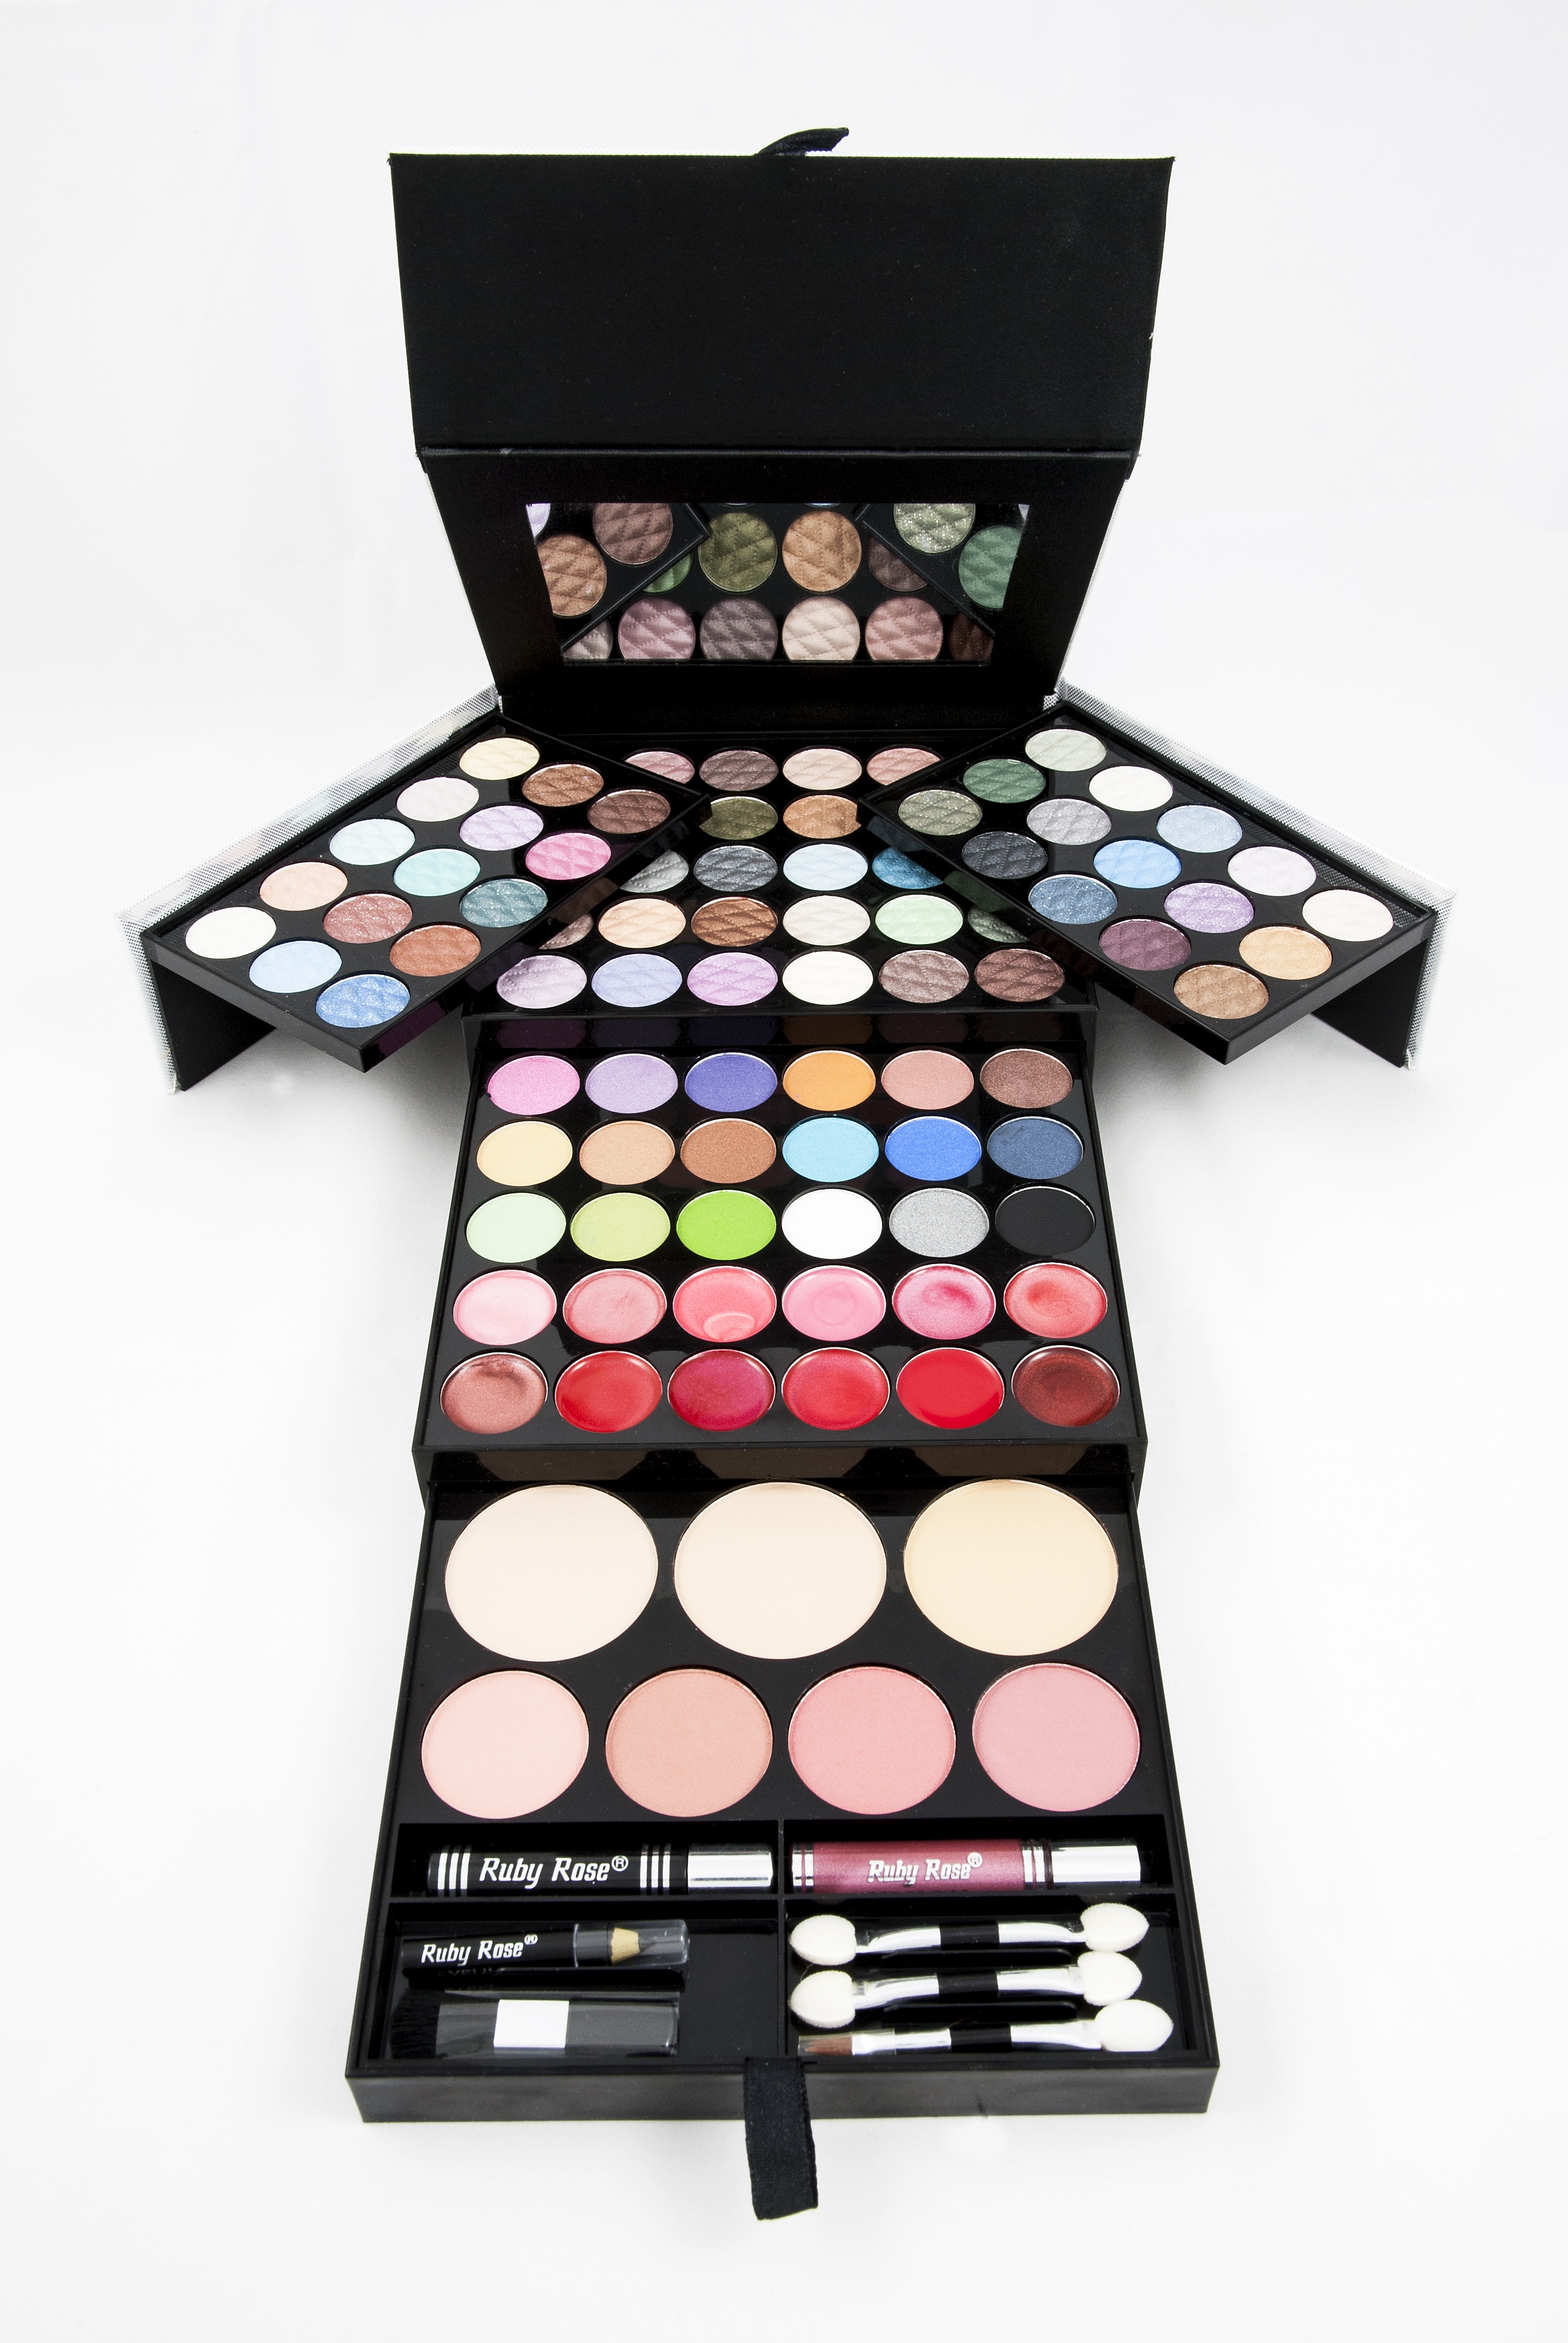
woman, powder, brand, human body, palette, eye, rouge, beauty, organ, eyeshadow, eye shadow, makeup kit